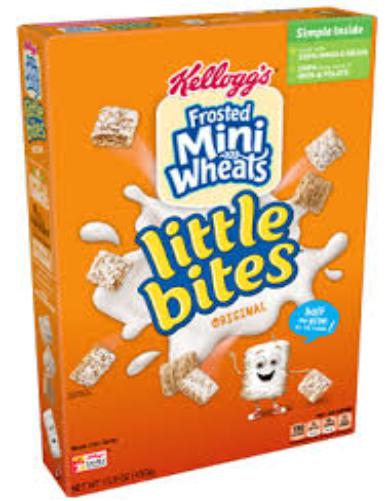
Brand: Frosted Mini Spooners
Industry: Food